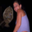
Label: flatfish